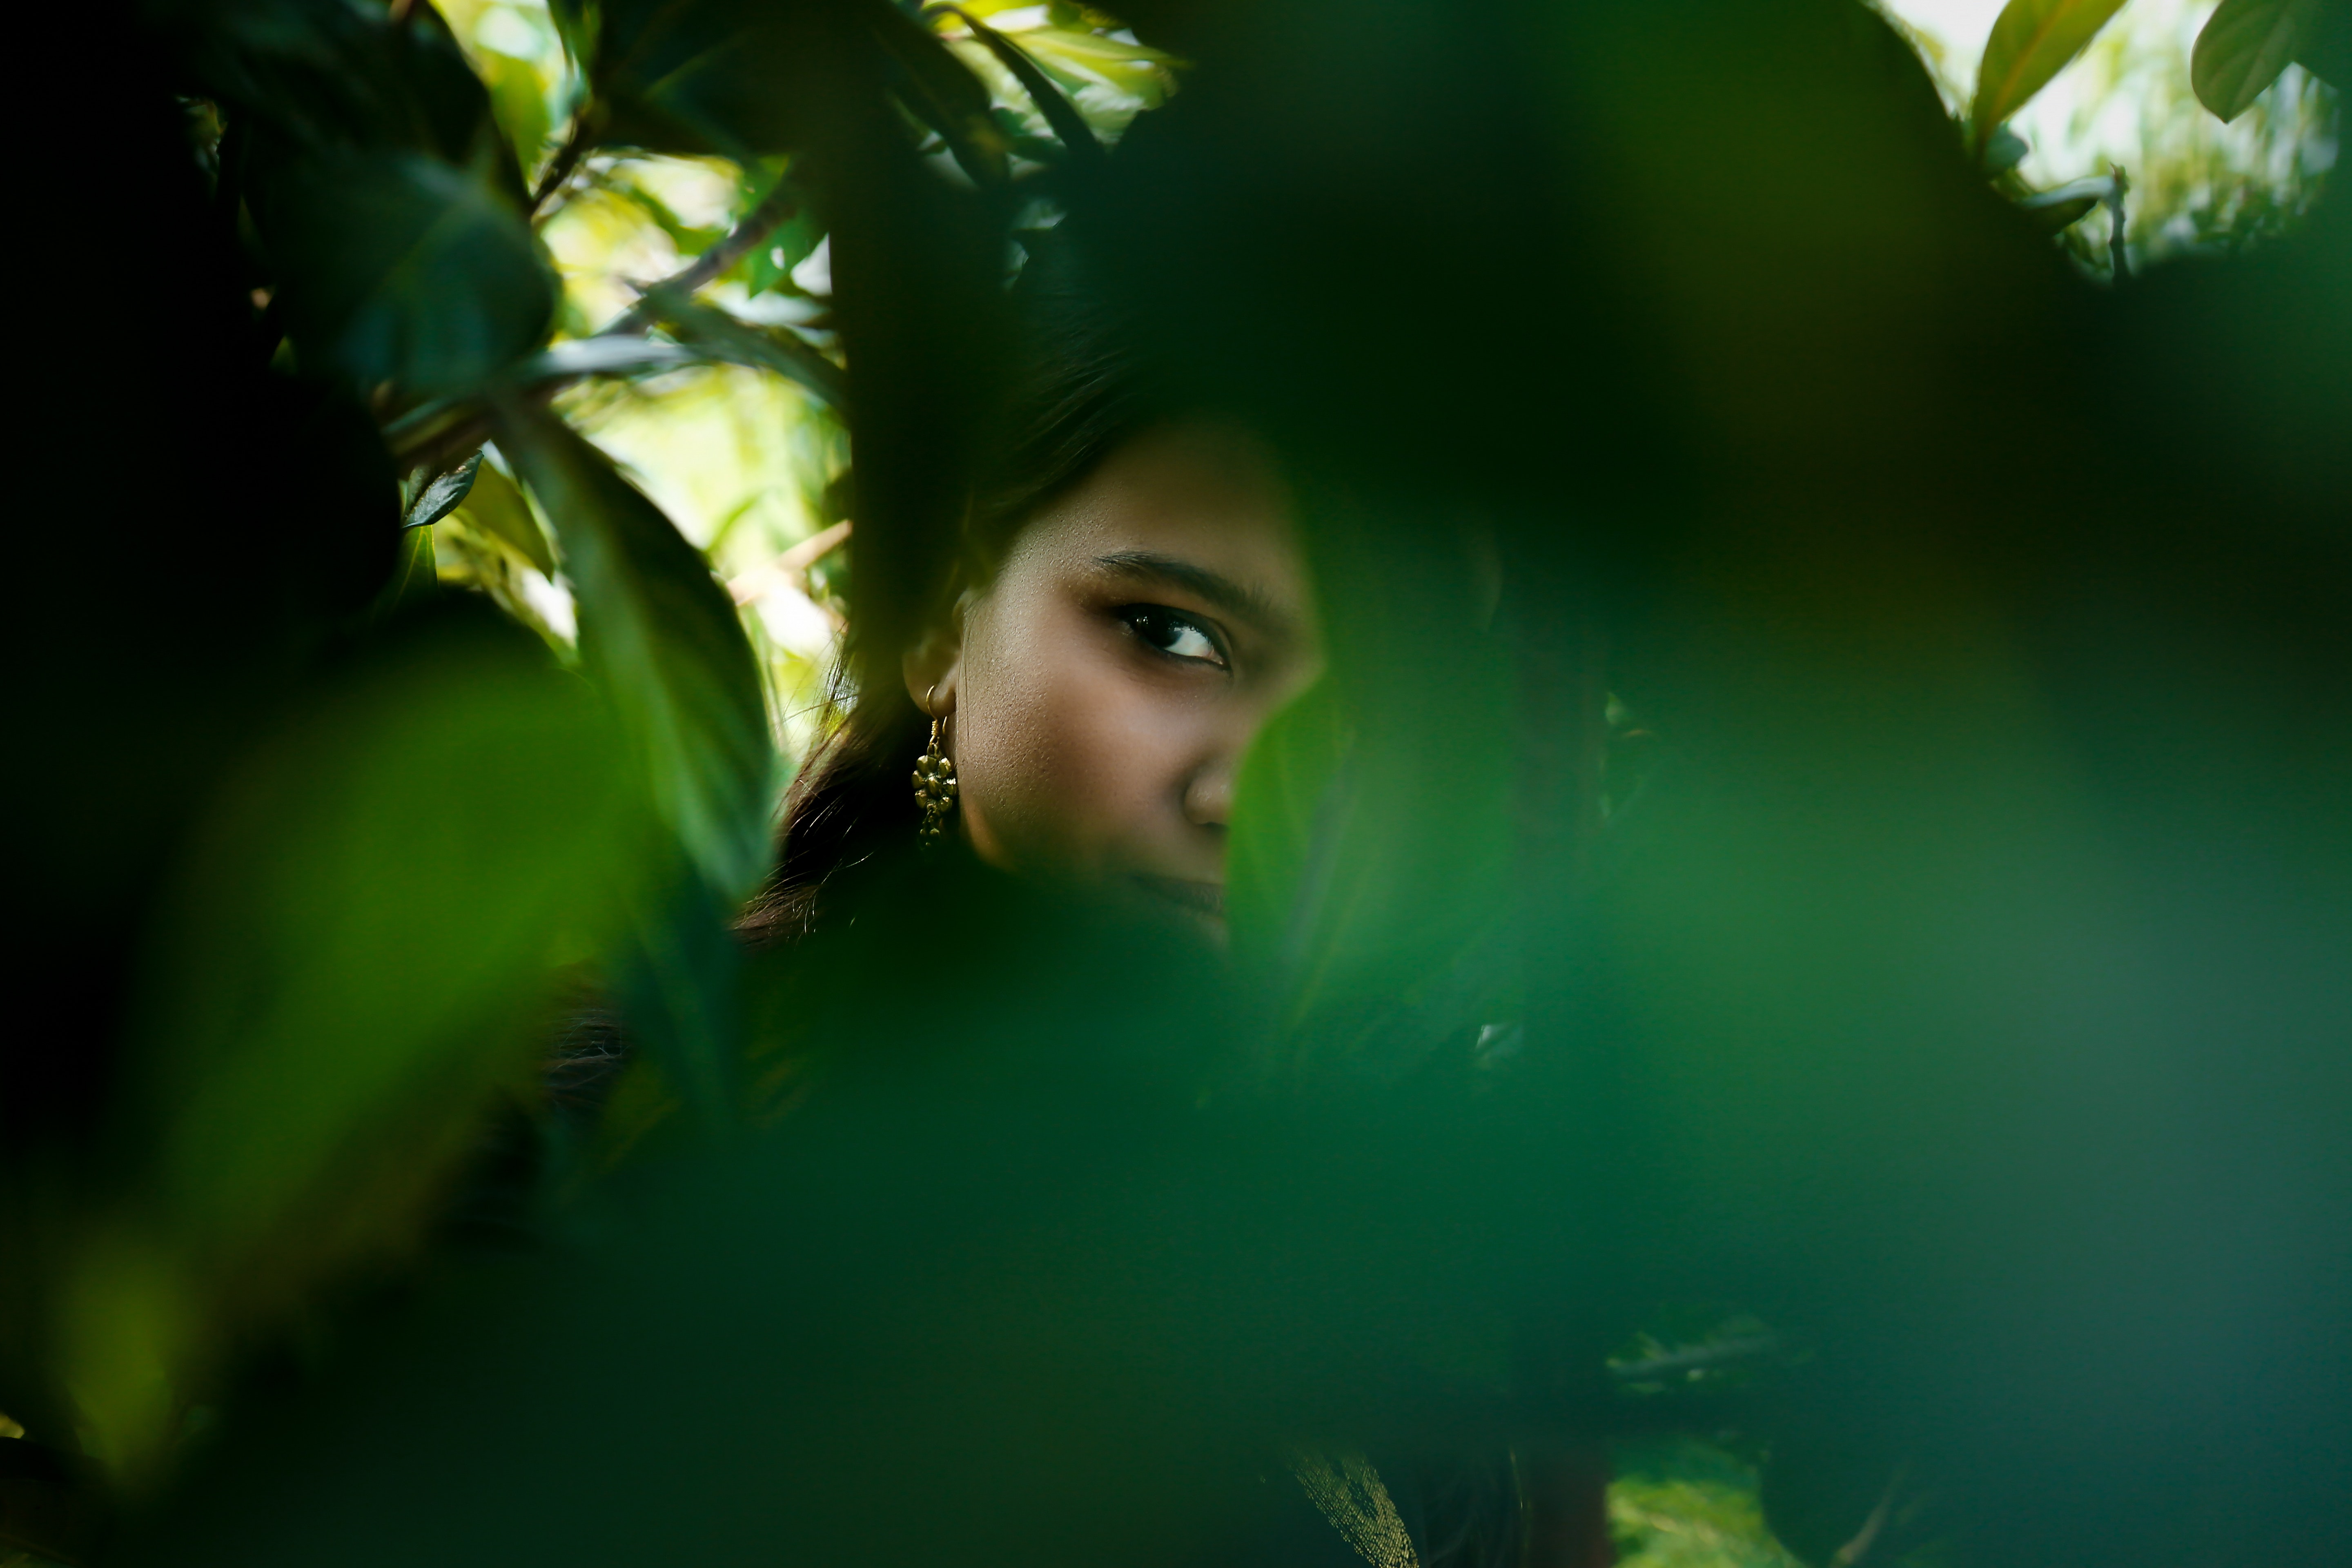
green, face, nature, leaf, beauty, eye, black hair, photography, grass, girl, sunlight, close up, tree, branch, computer wallpaper, macro photography, jungle